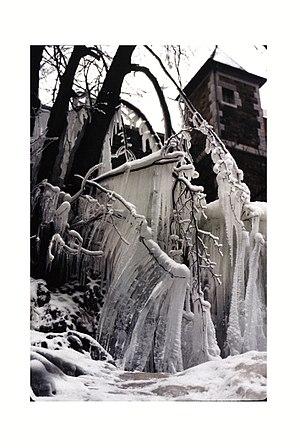
Les abords de la Cascade de Coo en hiver
La cascade de Coo, sur la rivière Amblève, sur le territoire de la commune de Stavelot en Belgique, possède 15 mètres de dénivelé.